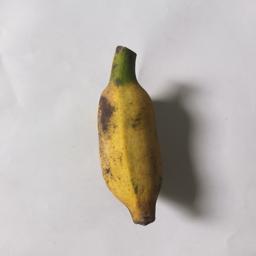
Ripeness: Ripe